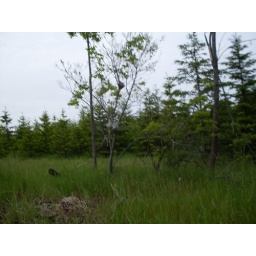
7000 wellington rd 34 puslinch on land with pine trees in circles, mounds of dirt, with logs on top